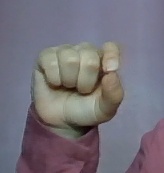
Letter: fa